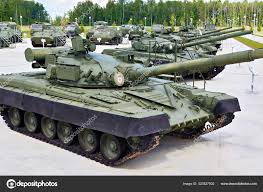
Label: T-64